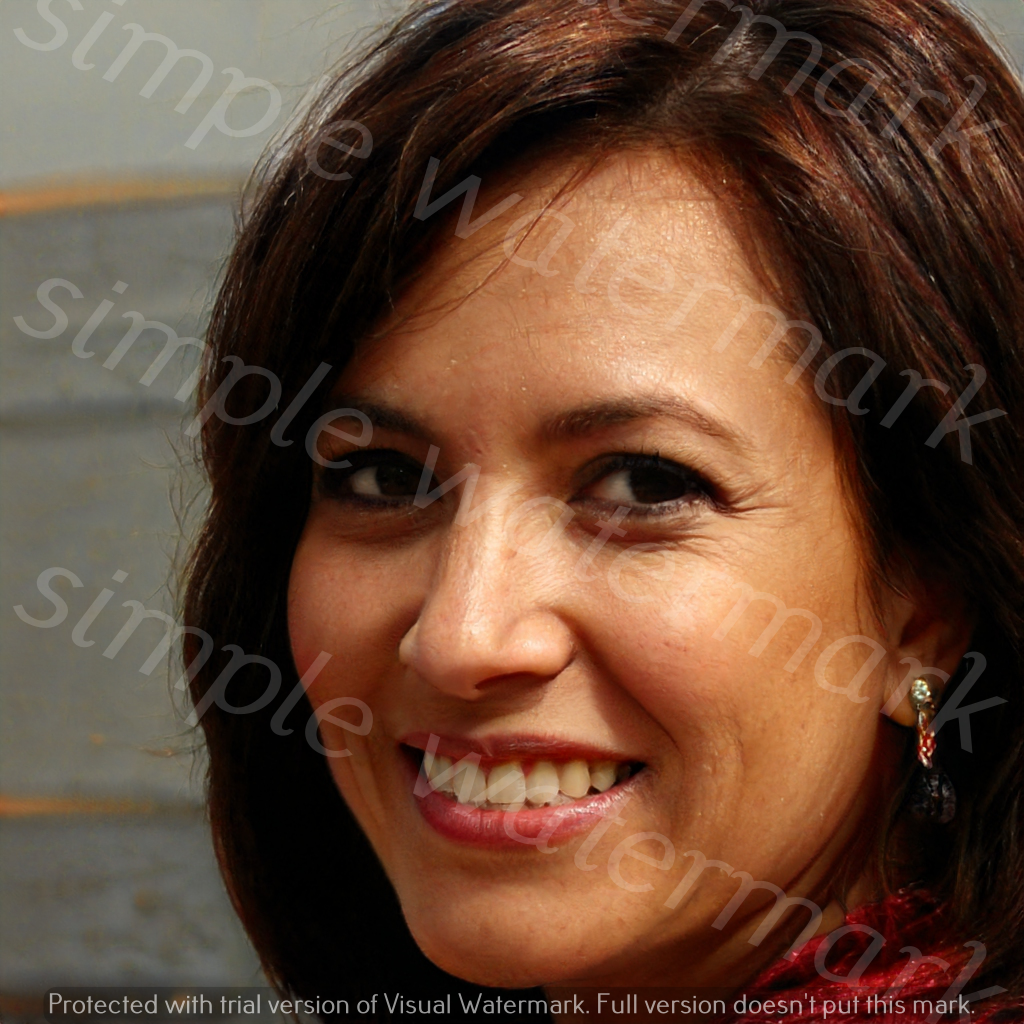
Label: Watermark